Madhyamvarg: The Middle Class

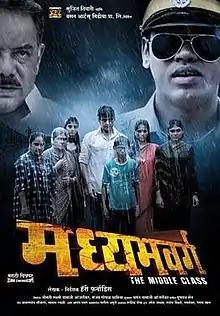
First Look Poster

Madhyamvarg: The Middle Class (Marathi: मध्यमवर्ग - द मिड्डल क्लास) is a 2014 Marathi film starring Siddharth Jadhav and Ravi Kishan in lead roles. The film is a story about the fight of middle-class people against the bad things in the society. The film marks the debut of Bhojpuri actor Ravi Kishan in Marathi Film Industry.